Pupnat

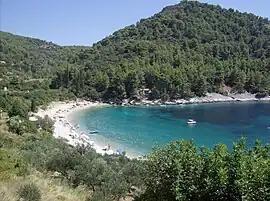
Pupnatska Luka

Pupnat is a village on the island of Korčula in Croatia on the Dalmatian coast within the Dubrovnik-Neretva county. The village is situated 12 kilometres west of the old town of Korčula, 8 kilometres west of Žrnovo and 13 kilometres east of Čara. According to some interpreters, the name Pupnat derives from "pampinata" aka vine leaves.